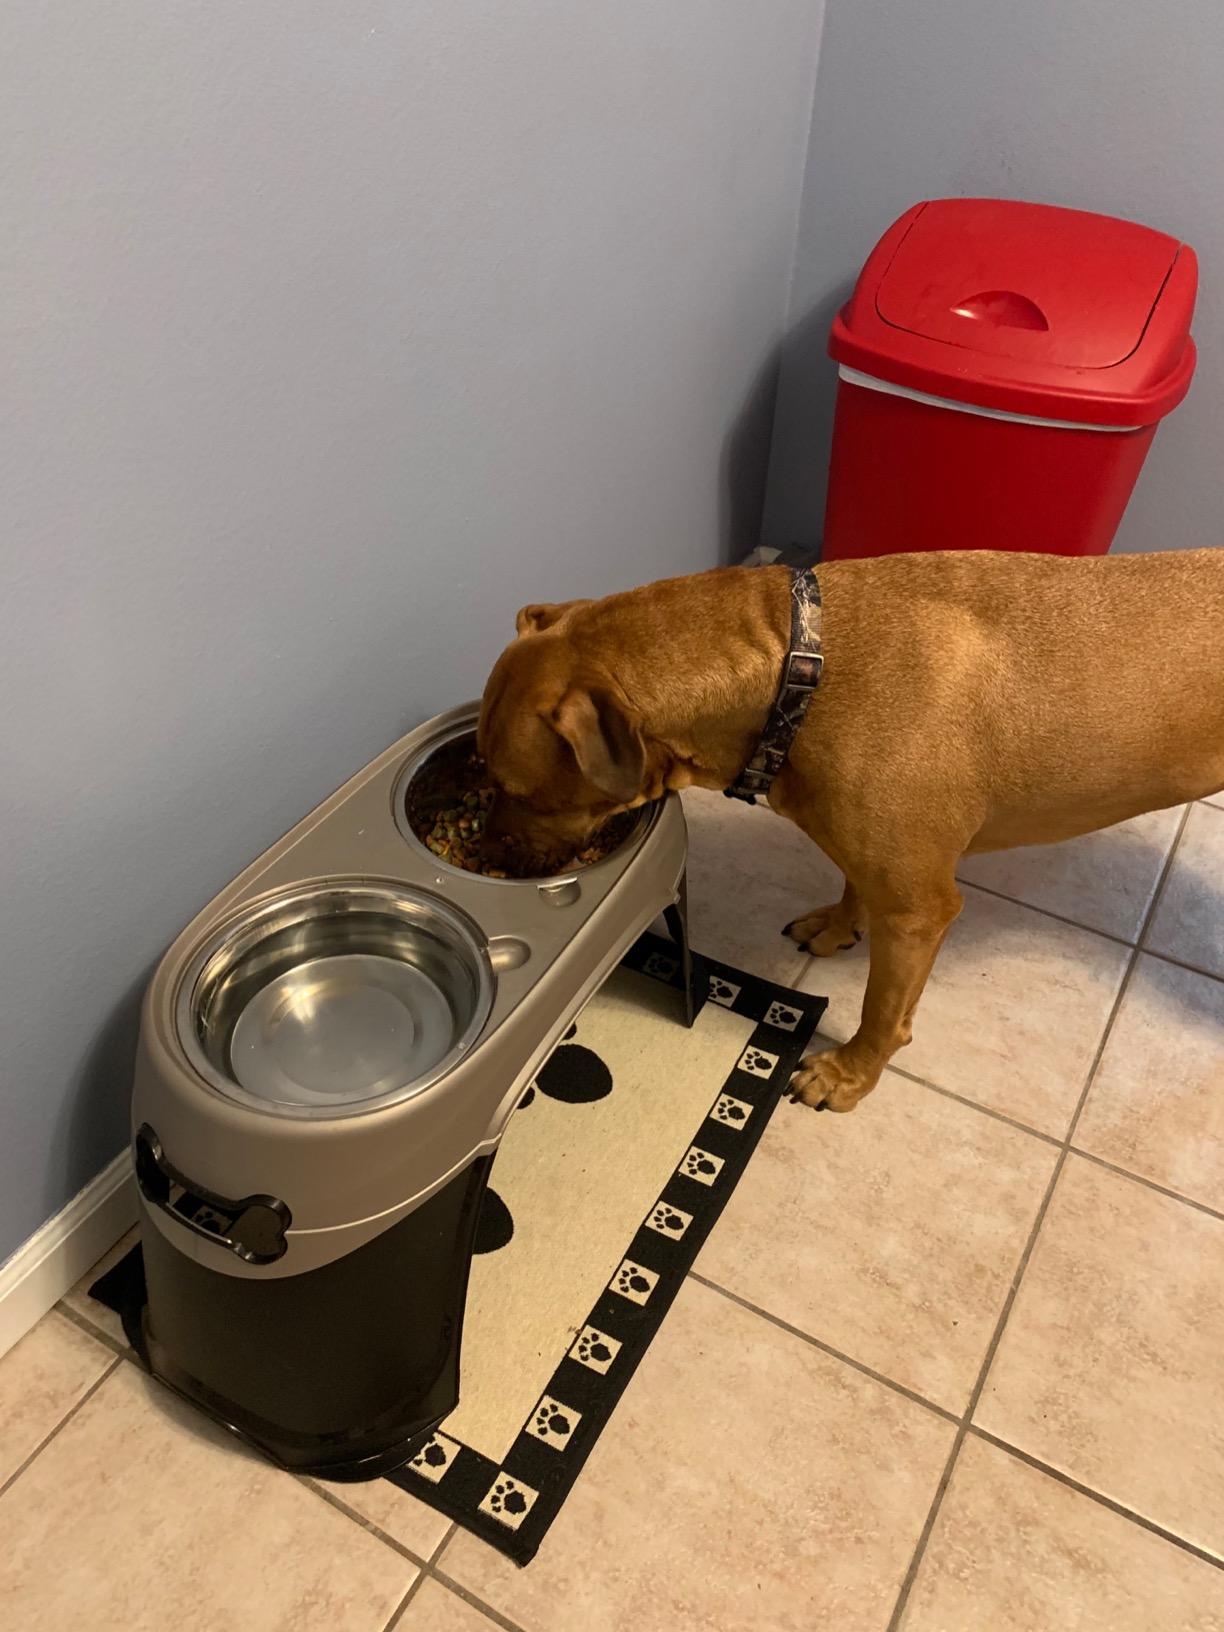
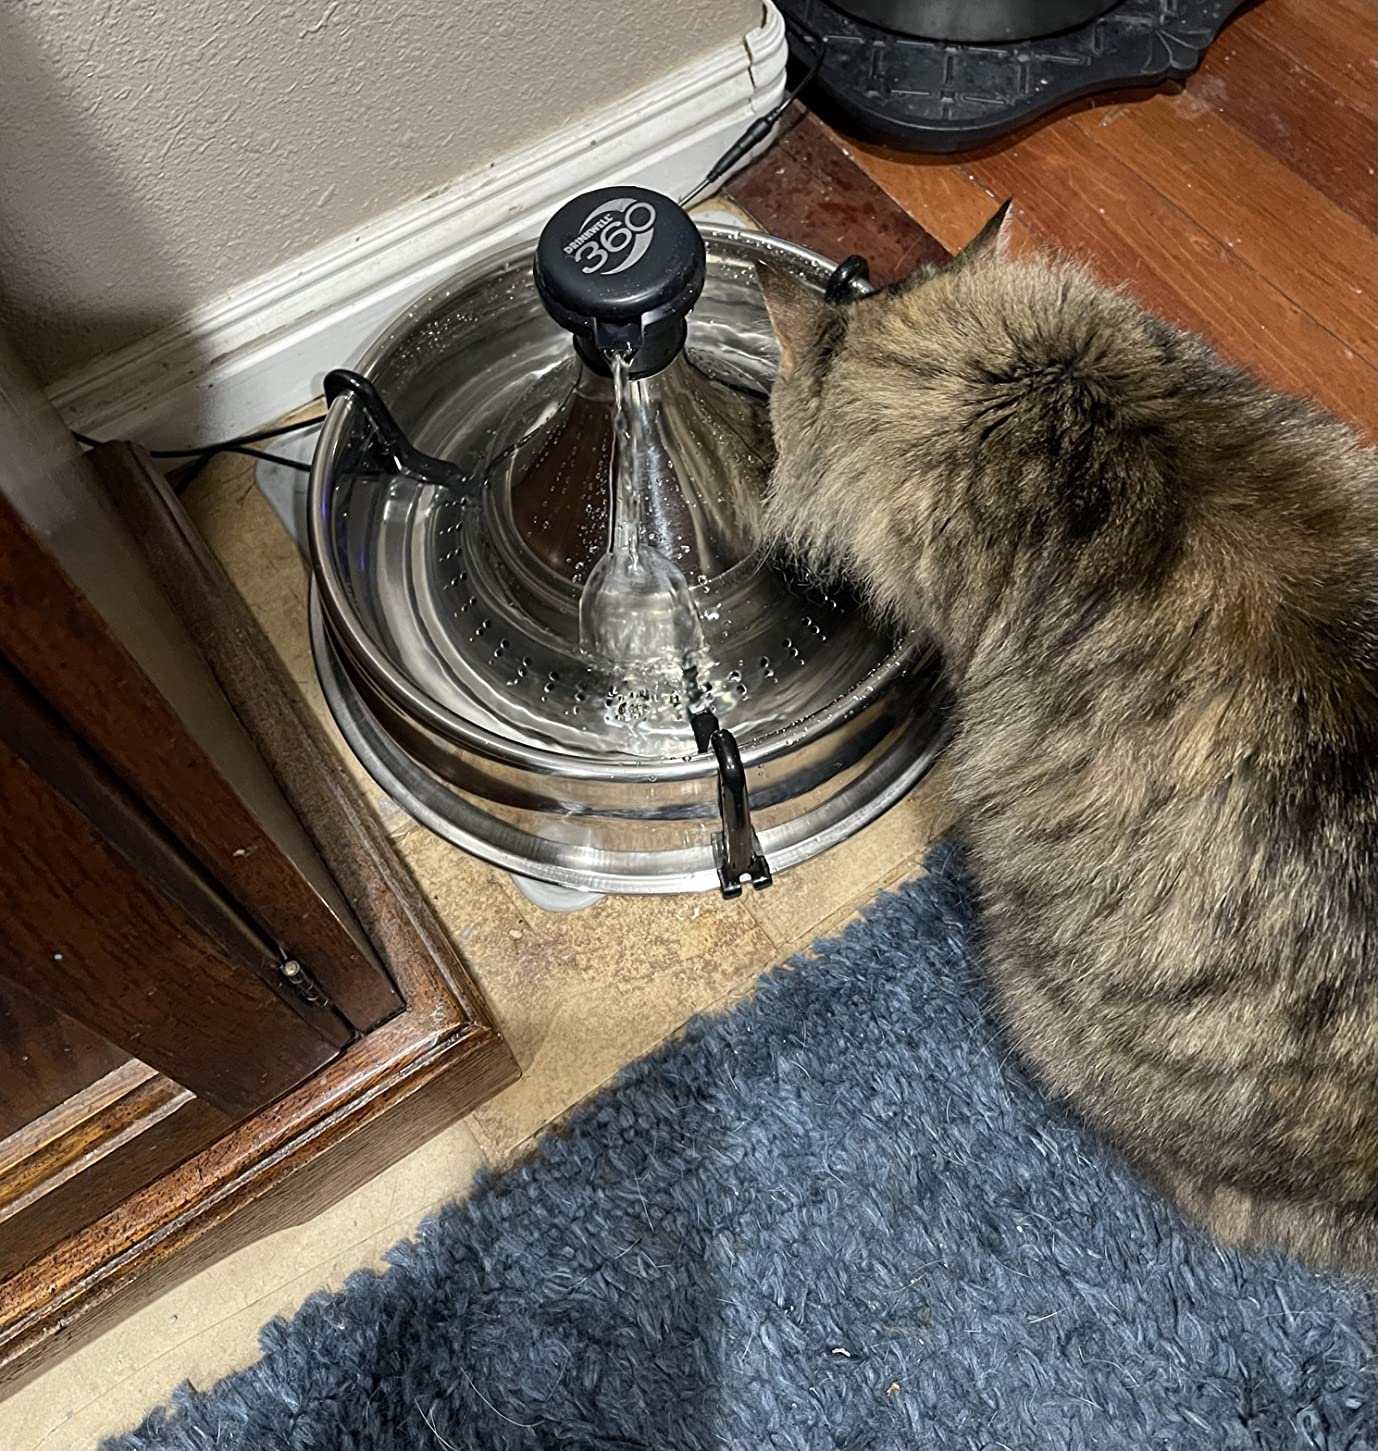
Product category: items_bowl
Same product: no